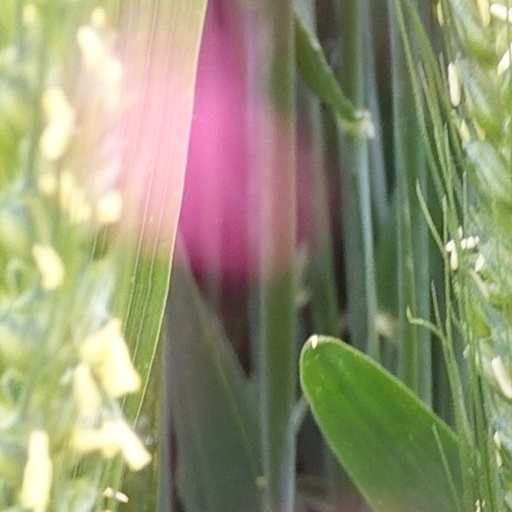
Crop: wheat